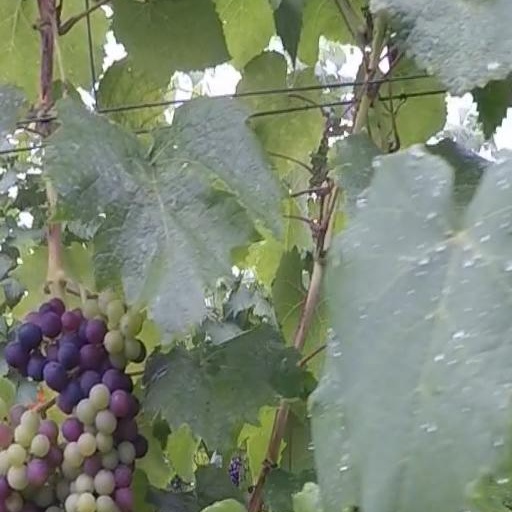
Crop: grape